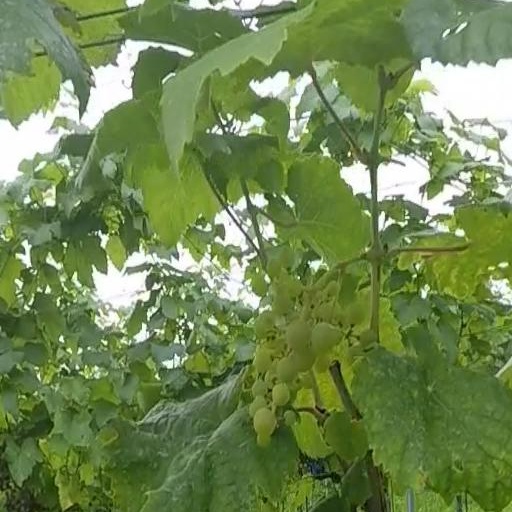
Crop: grape